Andrea di Bonaiuto da Firenze

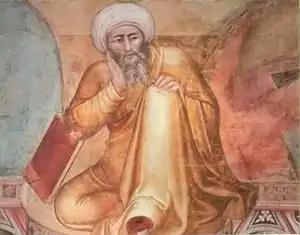
Andalusian philosopher Ibn Rushd, 14th-century painting by Andrea di Bonaiuto

He was probably born in Florence where he was active from 1343. His earliest works suggest that he was in close contact with the workshop of Andrea di Cione.